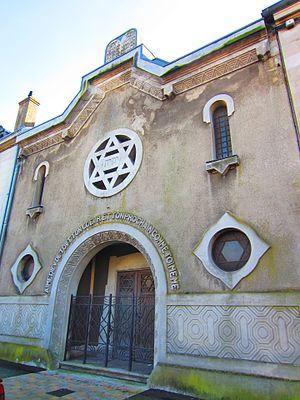
Synagogue d'Etain
Inventaire du patrimoine juif de Lorraine, classé par département et par lettre alphabétique de communes.
Étain est une commune française située dans le département de la Meuse, en région Grand Est.
La présente liste de synagogues de France ne se veut pas exhaustive.